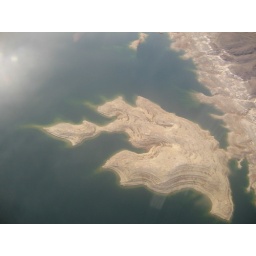
A sand bank in the man made lake in the Grand Canyon.